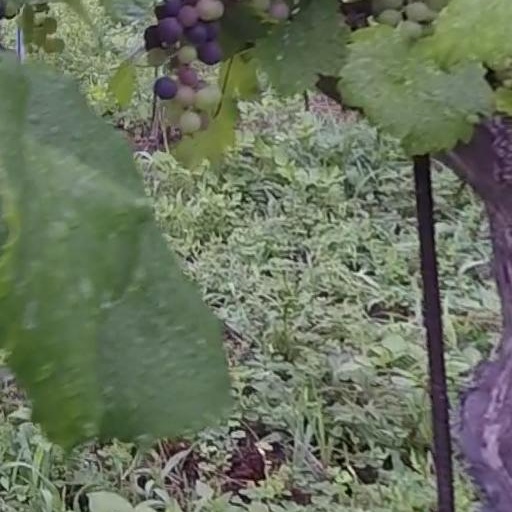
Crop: grape